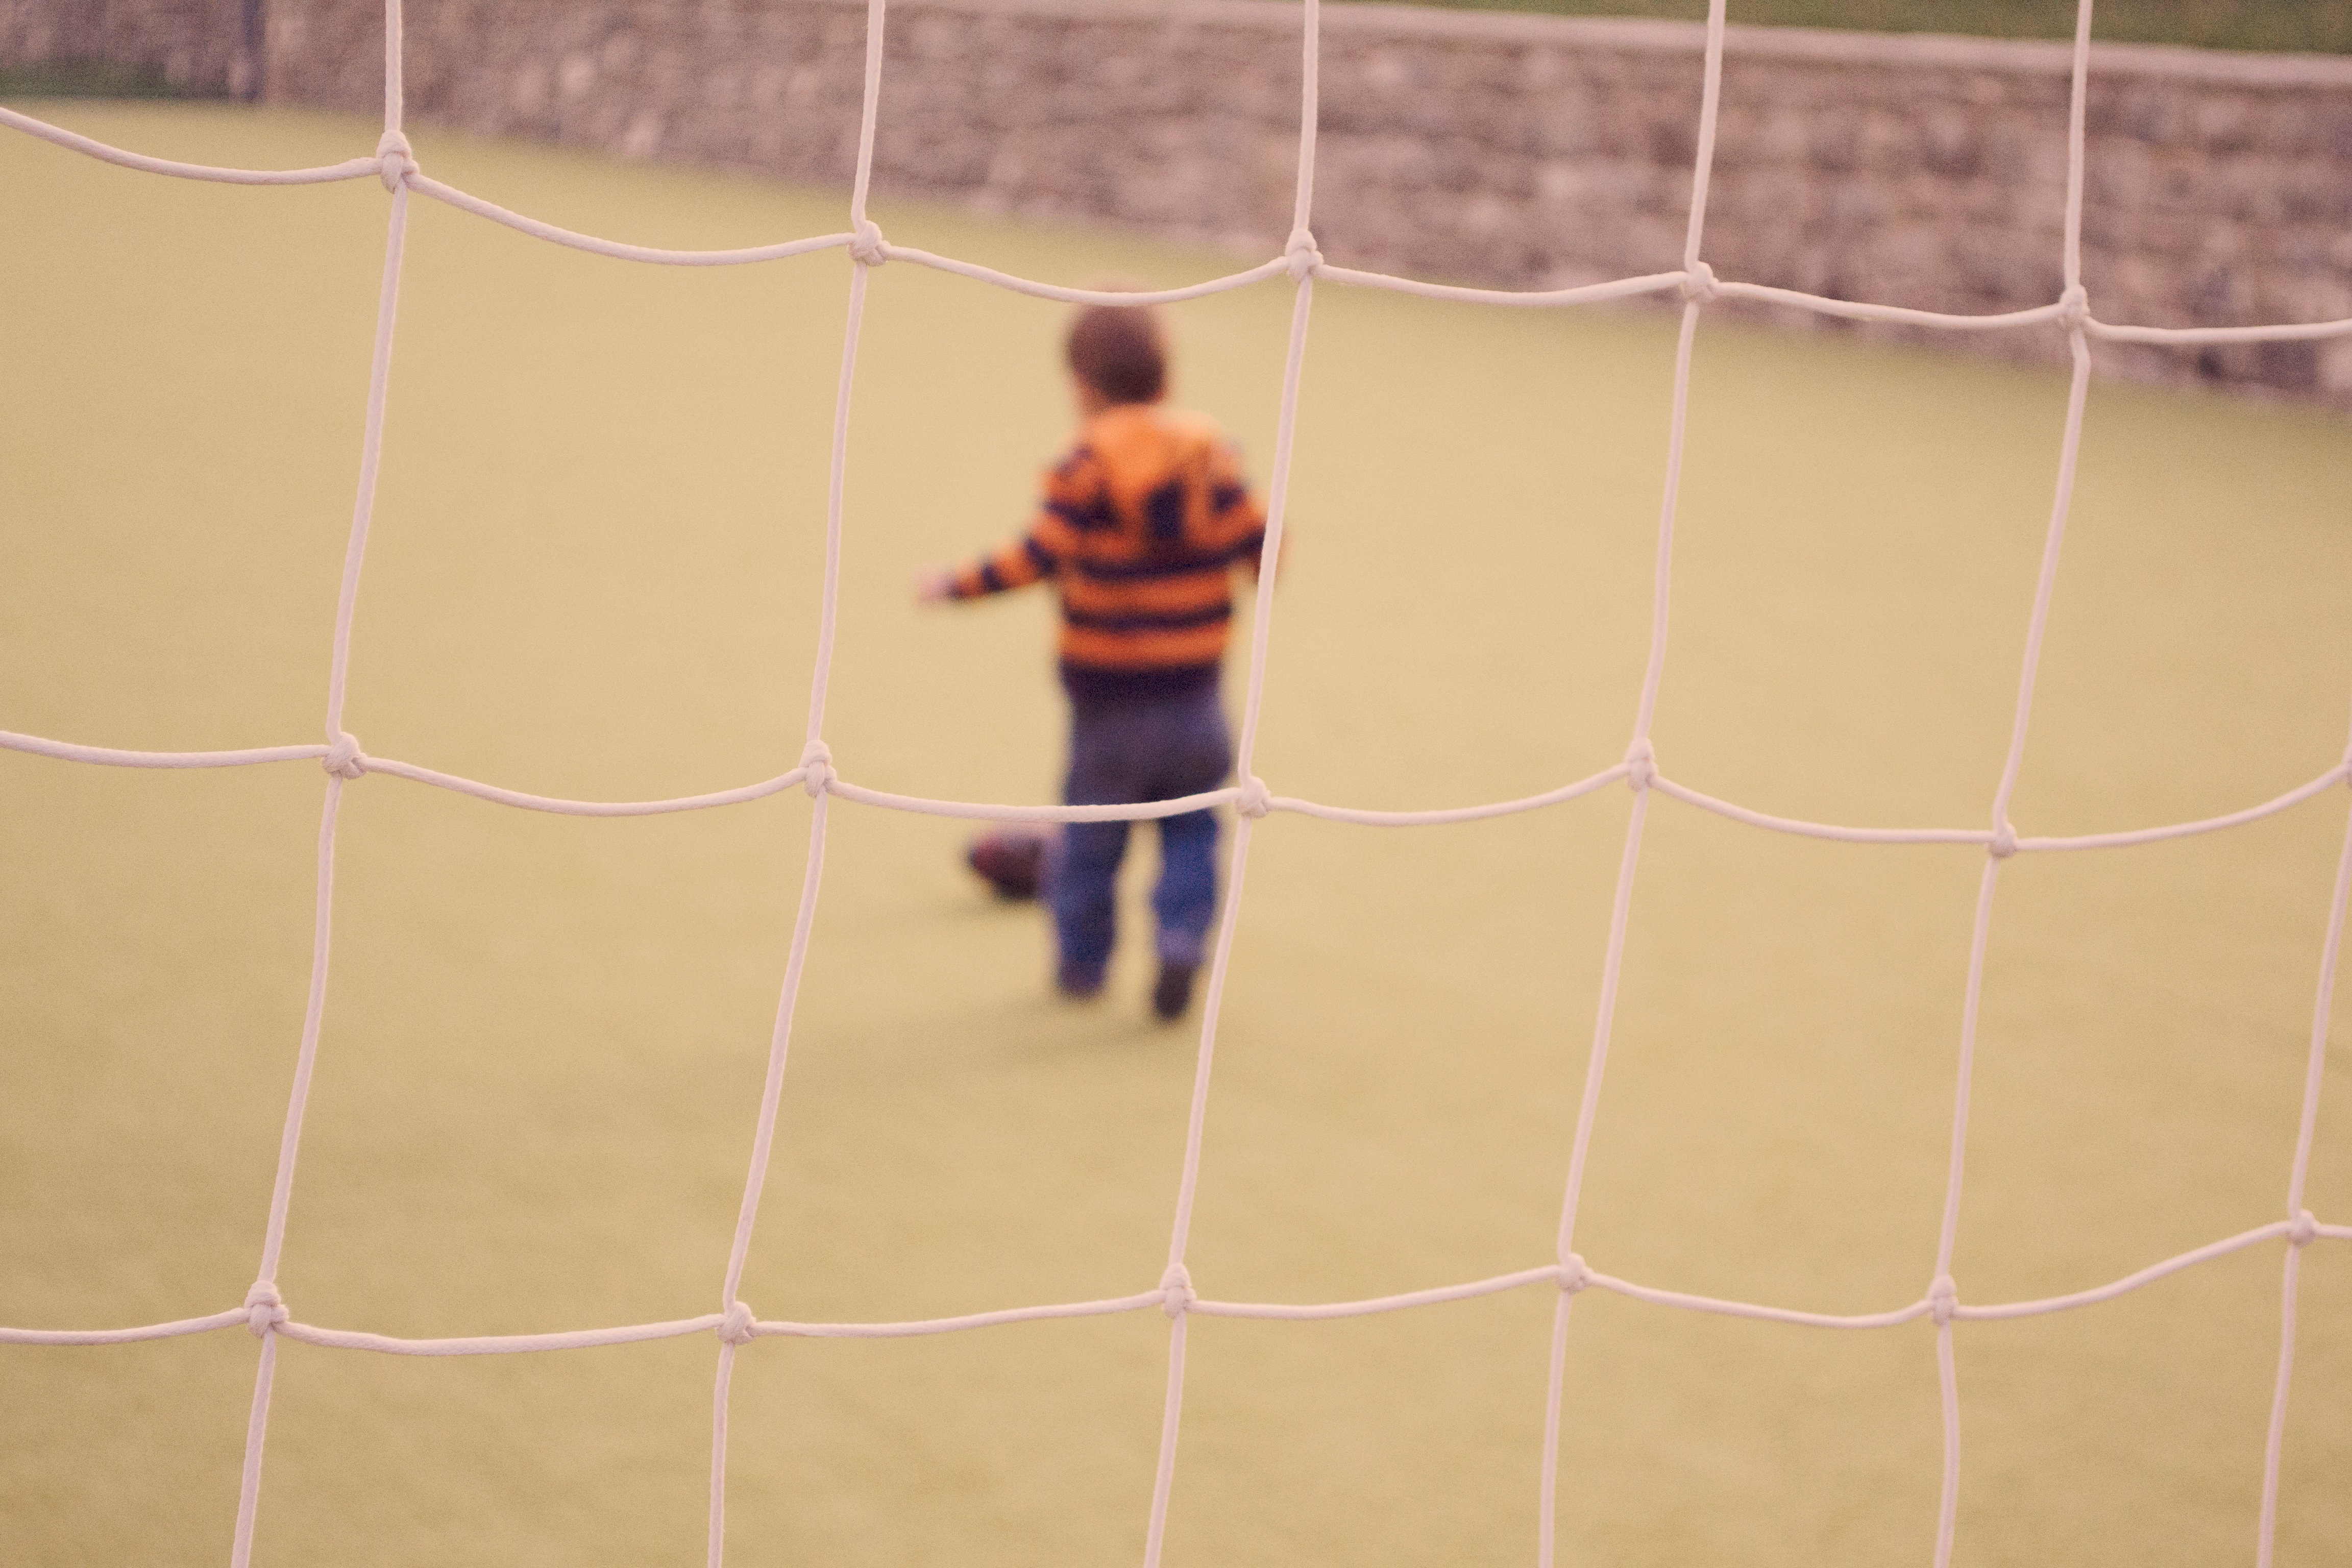
structure, play, floor, line, color, tile, player, circle, net, ball, shape, flooring, sport venue